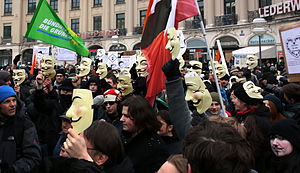
ACTA
Anti-ACTA-demonstration i München
Handelsaftale om bekæmpelse af forfalskning er en foreslået multilateral aftale med henblik på opretholdelse af internationale standarder for håndhævelse af intellektuelle ejendomsrettigheder.